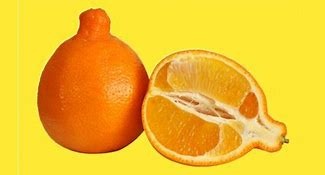
Label: mandarine